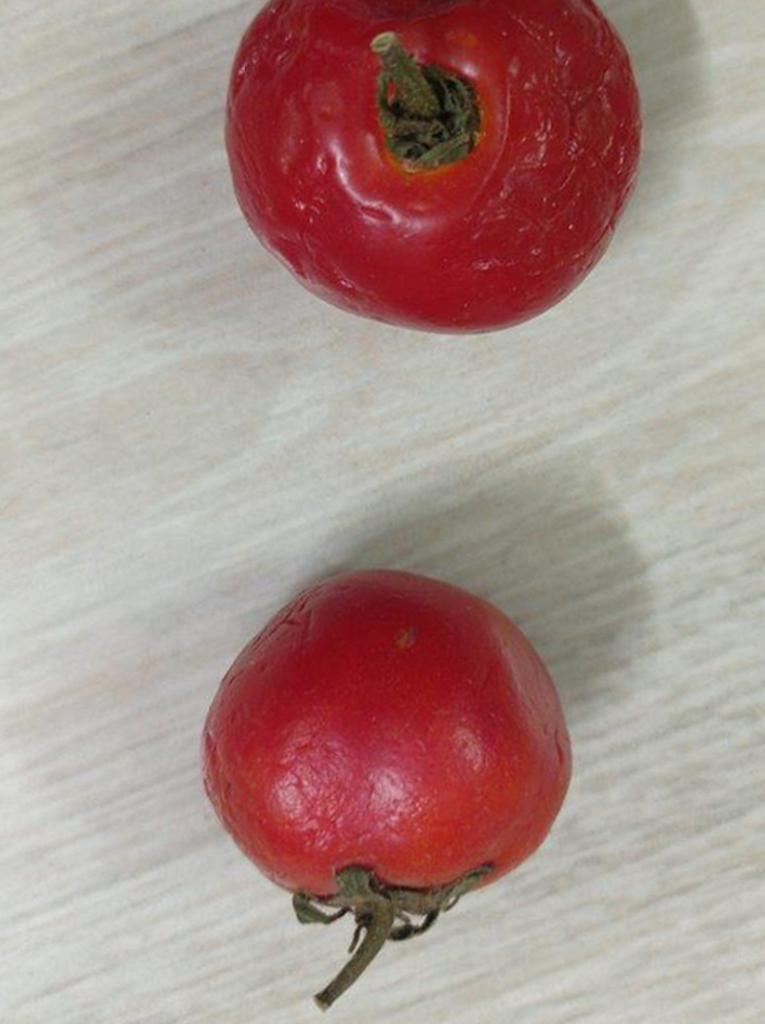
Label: Rotten